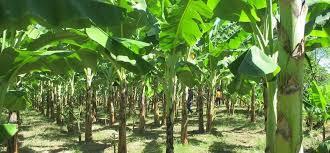
Katika shamba hili kubwa, kuna mimea ambayo umepandwa. Ndiizi la rangi kijani kibichi linaonekana kumea kwa utaratibu, ni mingi na naweza kuwa la kuivisha au kupikwa kabla ulwe.